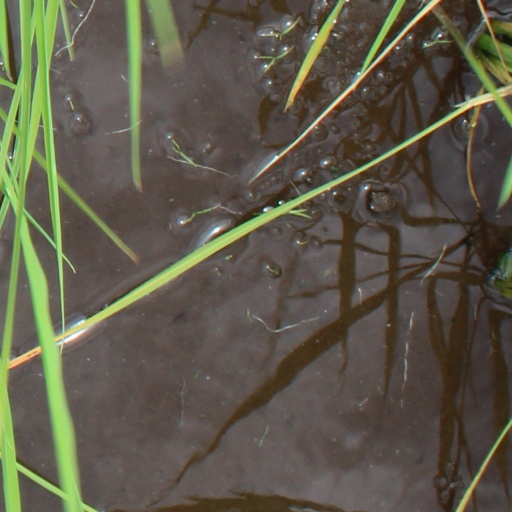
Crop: rice